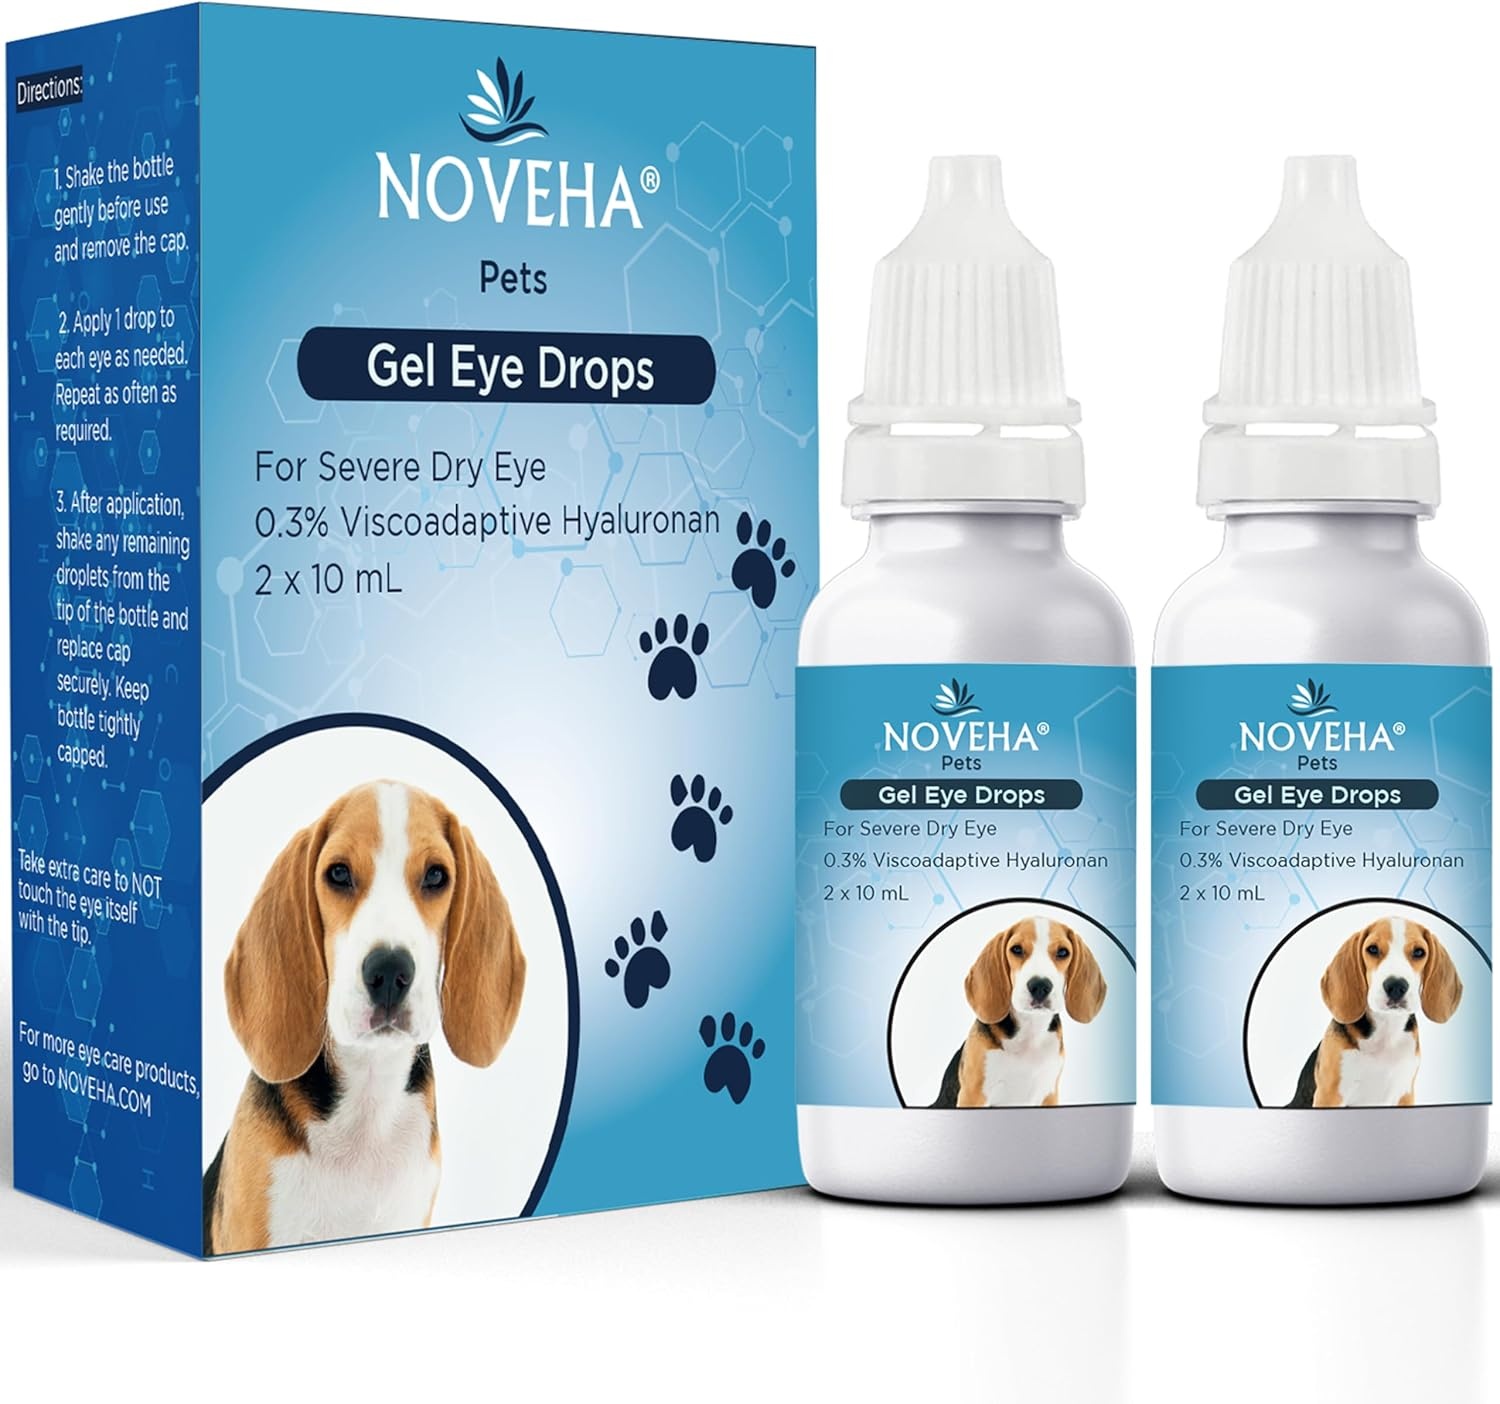
NOVEHA Pet Gel Eye Drops with 0.3% Viscoadaptive Hyaluronan | Eye Solution for Severe Dry Eyes - Long Lasting Hydration, Reduces Nuisance, Swelling & Dryness - Eye Lube for Dogs and Cats (2x10mL)
Brand: NOVEHA
About this item ALLEVIATION & HYDRATION - NOVEHA Gel Eye Drops provide an immediate surge of soothing hydration and lubrication to your pet’s severely irritated eyes. Containing 0.3% Viscoadaptive Hyaluronan, our Gel eye drops instantly revitalize dry and irritated eyes while helping reduce nuisance, swelling, and dryness related to dry eyes. Activated by blinking, it provides immediate, long-lasting hydration for superior comfort. REVOLUTIONARY TEAR FILM STABILIZATION- Elevate your pet's ocular well-being with our advanced solution that's made to refresh and stabilize the delicate tear film with unparalleled precision. This innovative solution not only refreshes the eyes but also maintains their natural balance, ensuring a superior level of comfort that stands the test of time and ensures fewer applications for longer relief. NATURE’S FINEST, TRUSTED BY VETS- Trust matters when it comes to your pet's health. Our veterinarian-recommended formula has been carefully crafted to ensure optimal results. Your pet deserves the best, and our formulation reflects that commitment. Crafted without antibiotics or steroids, our eye drops harness the power of nature to promote the production of natural tears. Nourish your pet's eyes with a gentle and holistic touch. SINGLE SOLUTION, DOUBLE PACK- Tailored for pets of all kinds – dogs, cats, horses, and more. Elevate your pet's well-being with a thoughtful double-value pack that contains two 10mL bottles of our premium eye drops. Experience the convenience of always having a reliable solution at your fingertips, ready to provide the care your pet deserves. TRANSFORMED WELL-BEING, JOYFUL LIVING - Witness the transformation as your pet's well-being improves. NOVEHA’s Pet Gel Eye Drops isn't just a product; it's a pathway to a happier, healthier, and more joyful life for your beloved companion. Click ‘ADD TO CART’ and choose the best for them today.
Category: Animals & Pet Supplies > Pet Supplies > Pet Eye Drops & Lubricants > Eye Lubricants